Buick LeSabre

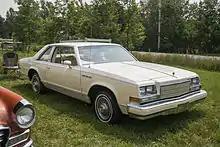
1979 Buick LeSabre "Palm Beach Edition" Coupe

The 1973 Buick LeSabre featured the larger federally mandated "5 mph" front bumper and a new vertical bar grille flowed across the entire lower front end and under the headlights, and turn signal below the bumper. Revised taillights were set in a larger rear bumper. Both the 350 and 455 V8s were revised with EGR valves used on both federal and California-emission equipped cars. The LeSabre Custom convertible was dropped this year leaving the short-lived Centurion as Buick's only ragtop that year as the intermediate Skylark (replaced by the Century for 1973) lost its ragtop completely after the 1972 model year. The engine options continued largely unchanged.